Transport on the Isle of Wight

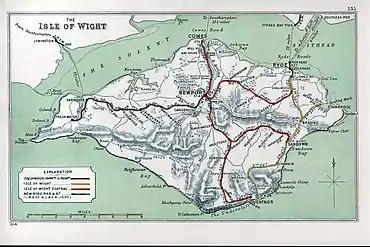
A 1914 Railway Clearing House map of lines on the Island, note the different owners and duplication.

Yarmouth bus station, next to the Wightlink ferry terminal, serves Southern Vectis route 7 as well as The Needles tour during the summer. As well as three stands for buses, the area has parking for visiting coaches, often full in the summer. There is a large bus shelter for waiting passengers, which doubles as an information kiosk in the summer.